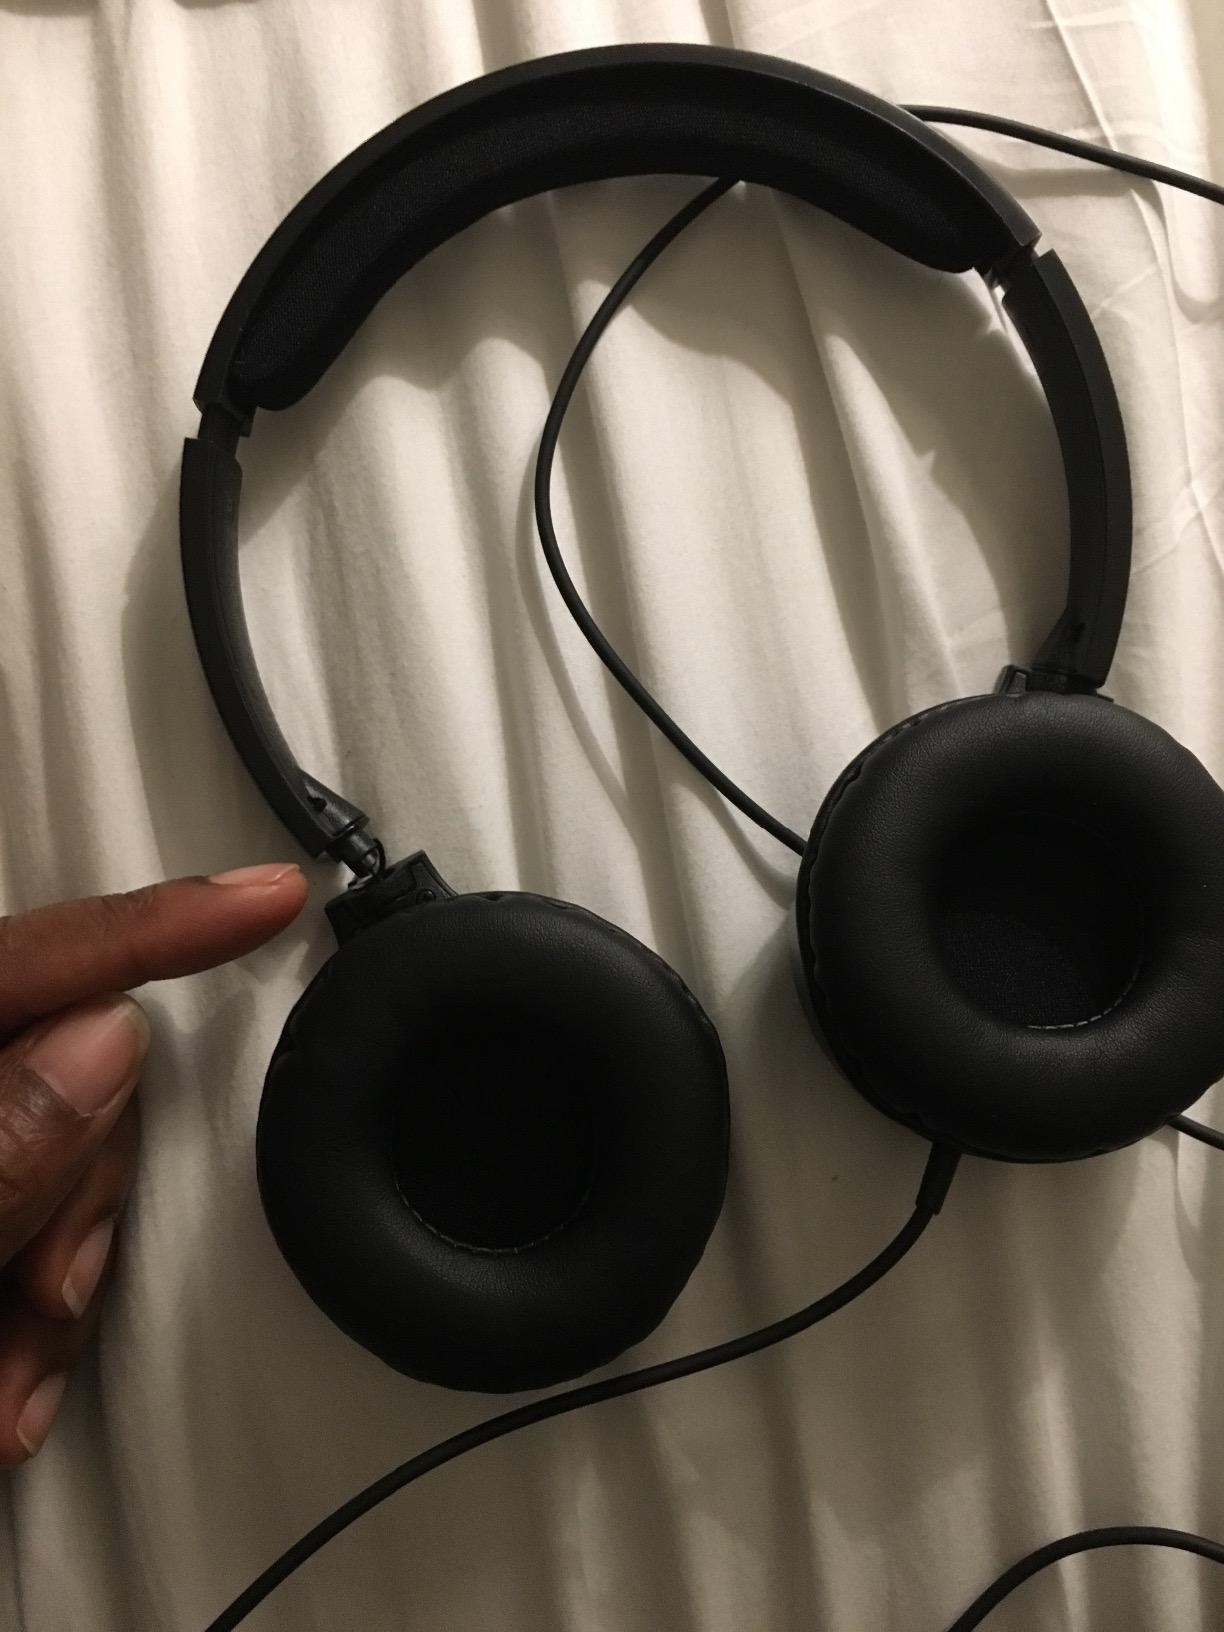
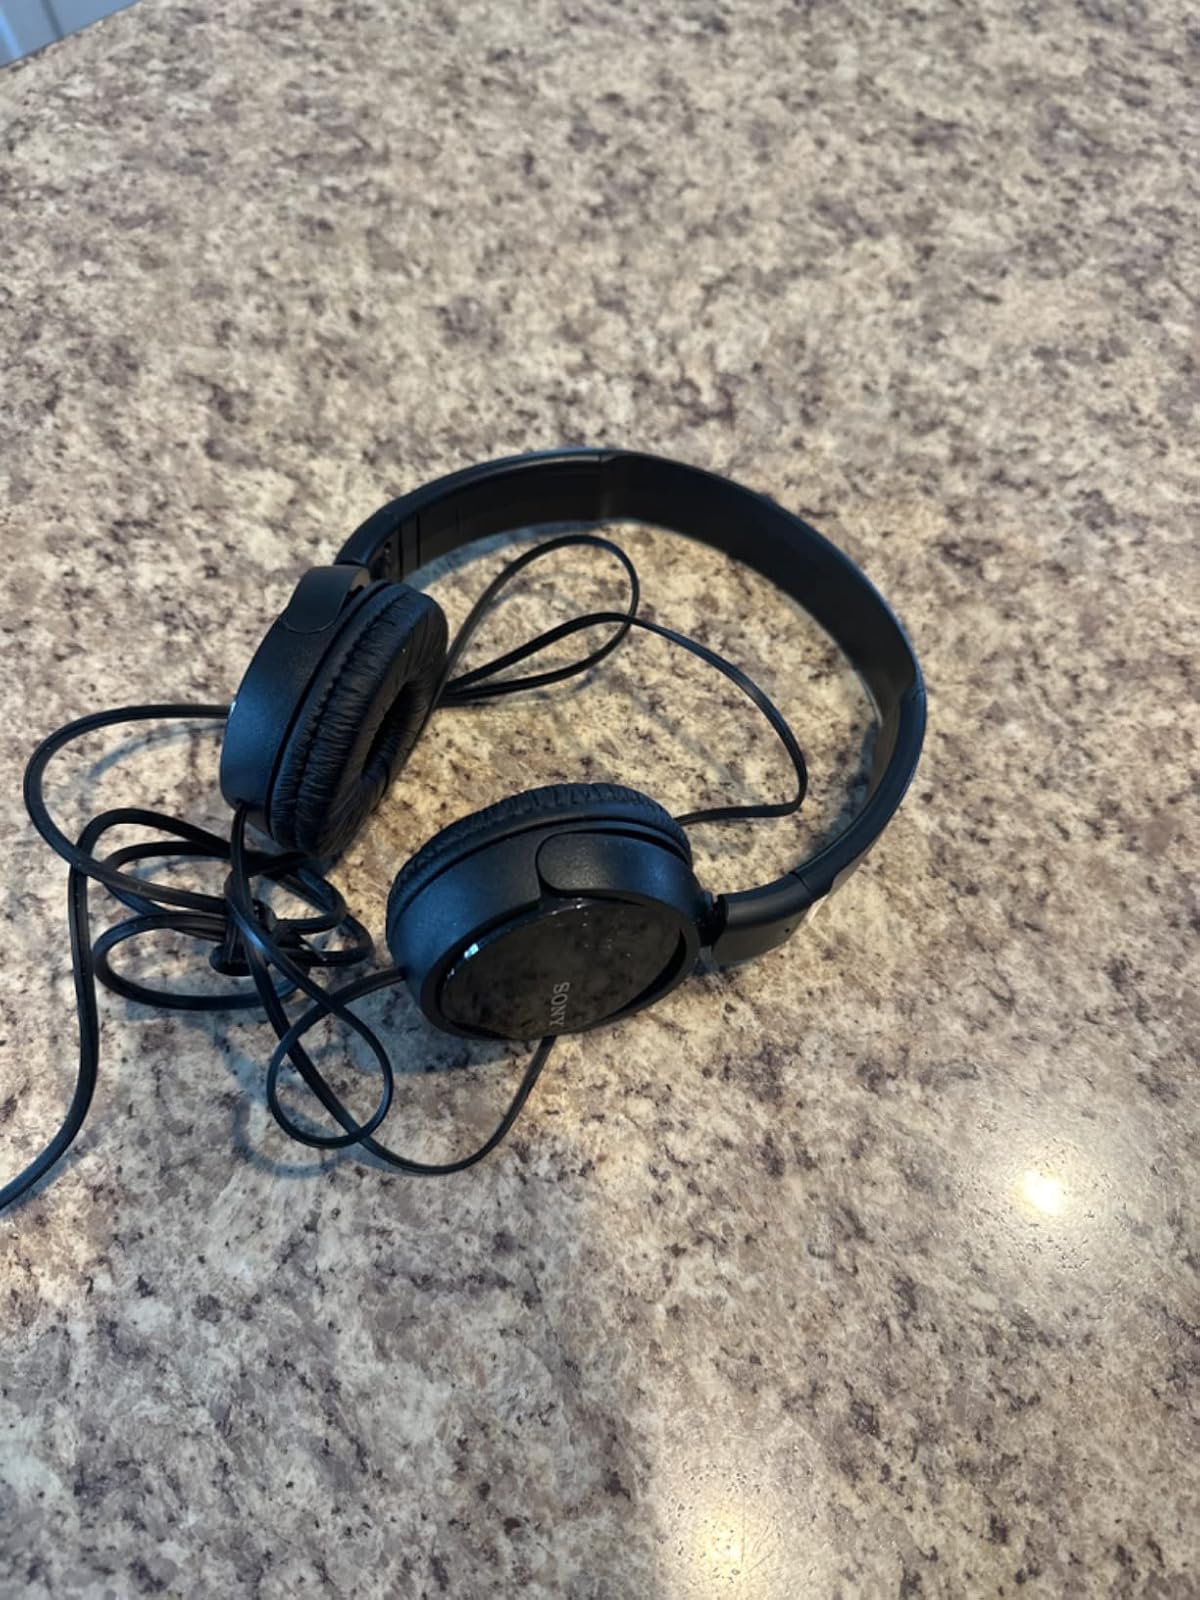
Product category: headphones
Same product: no